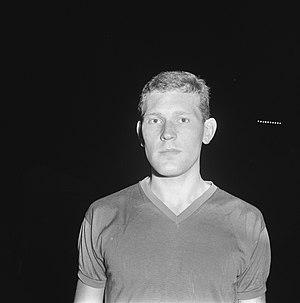
Jacques Beurlet dit Jacky Beurlet est un footballeur belge, né le 21 décembre 1944 à Marche-en-Famenne.